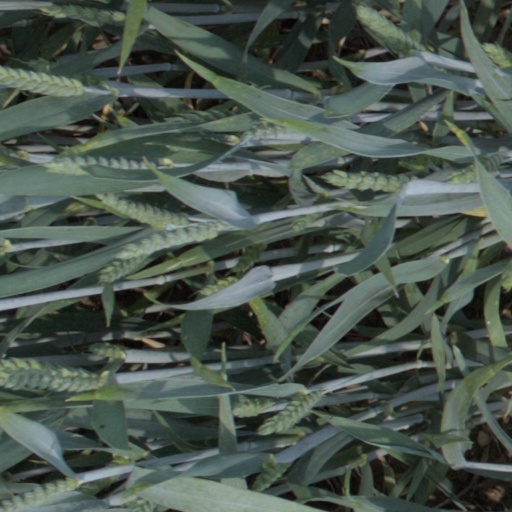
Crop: wheat